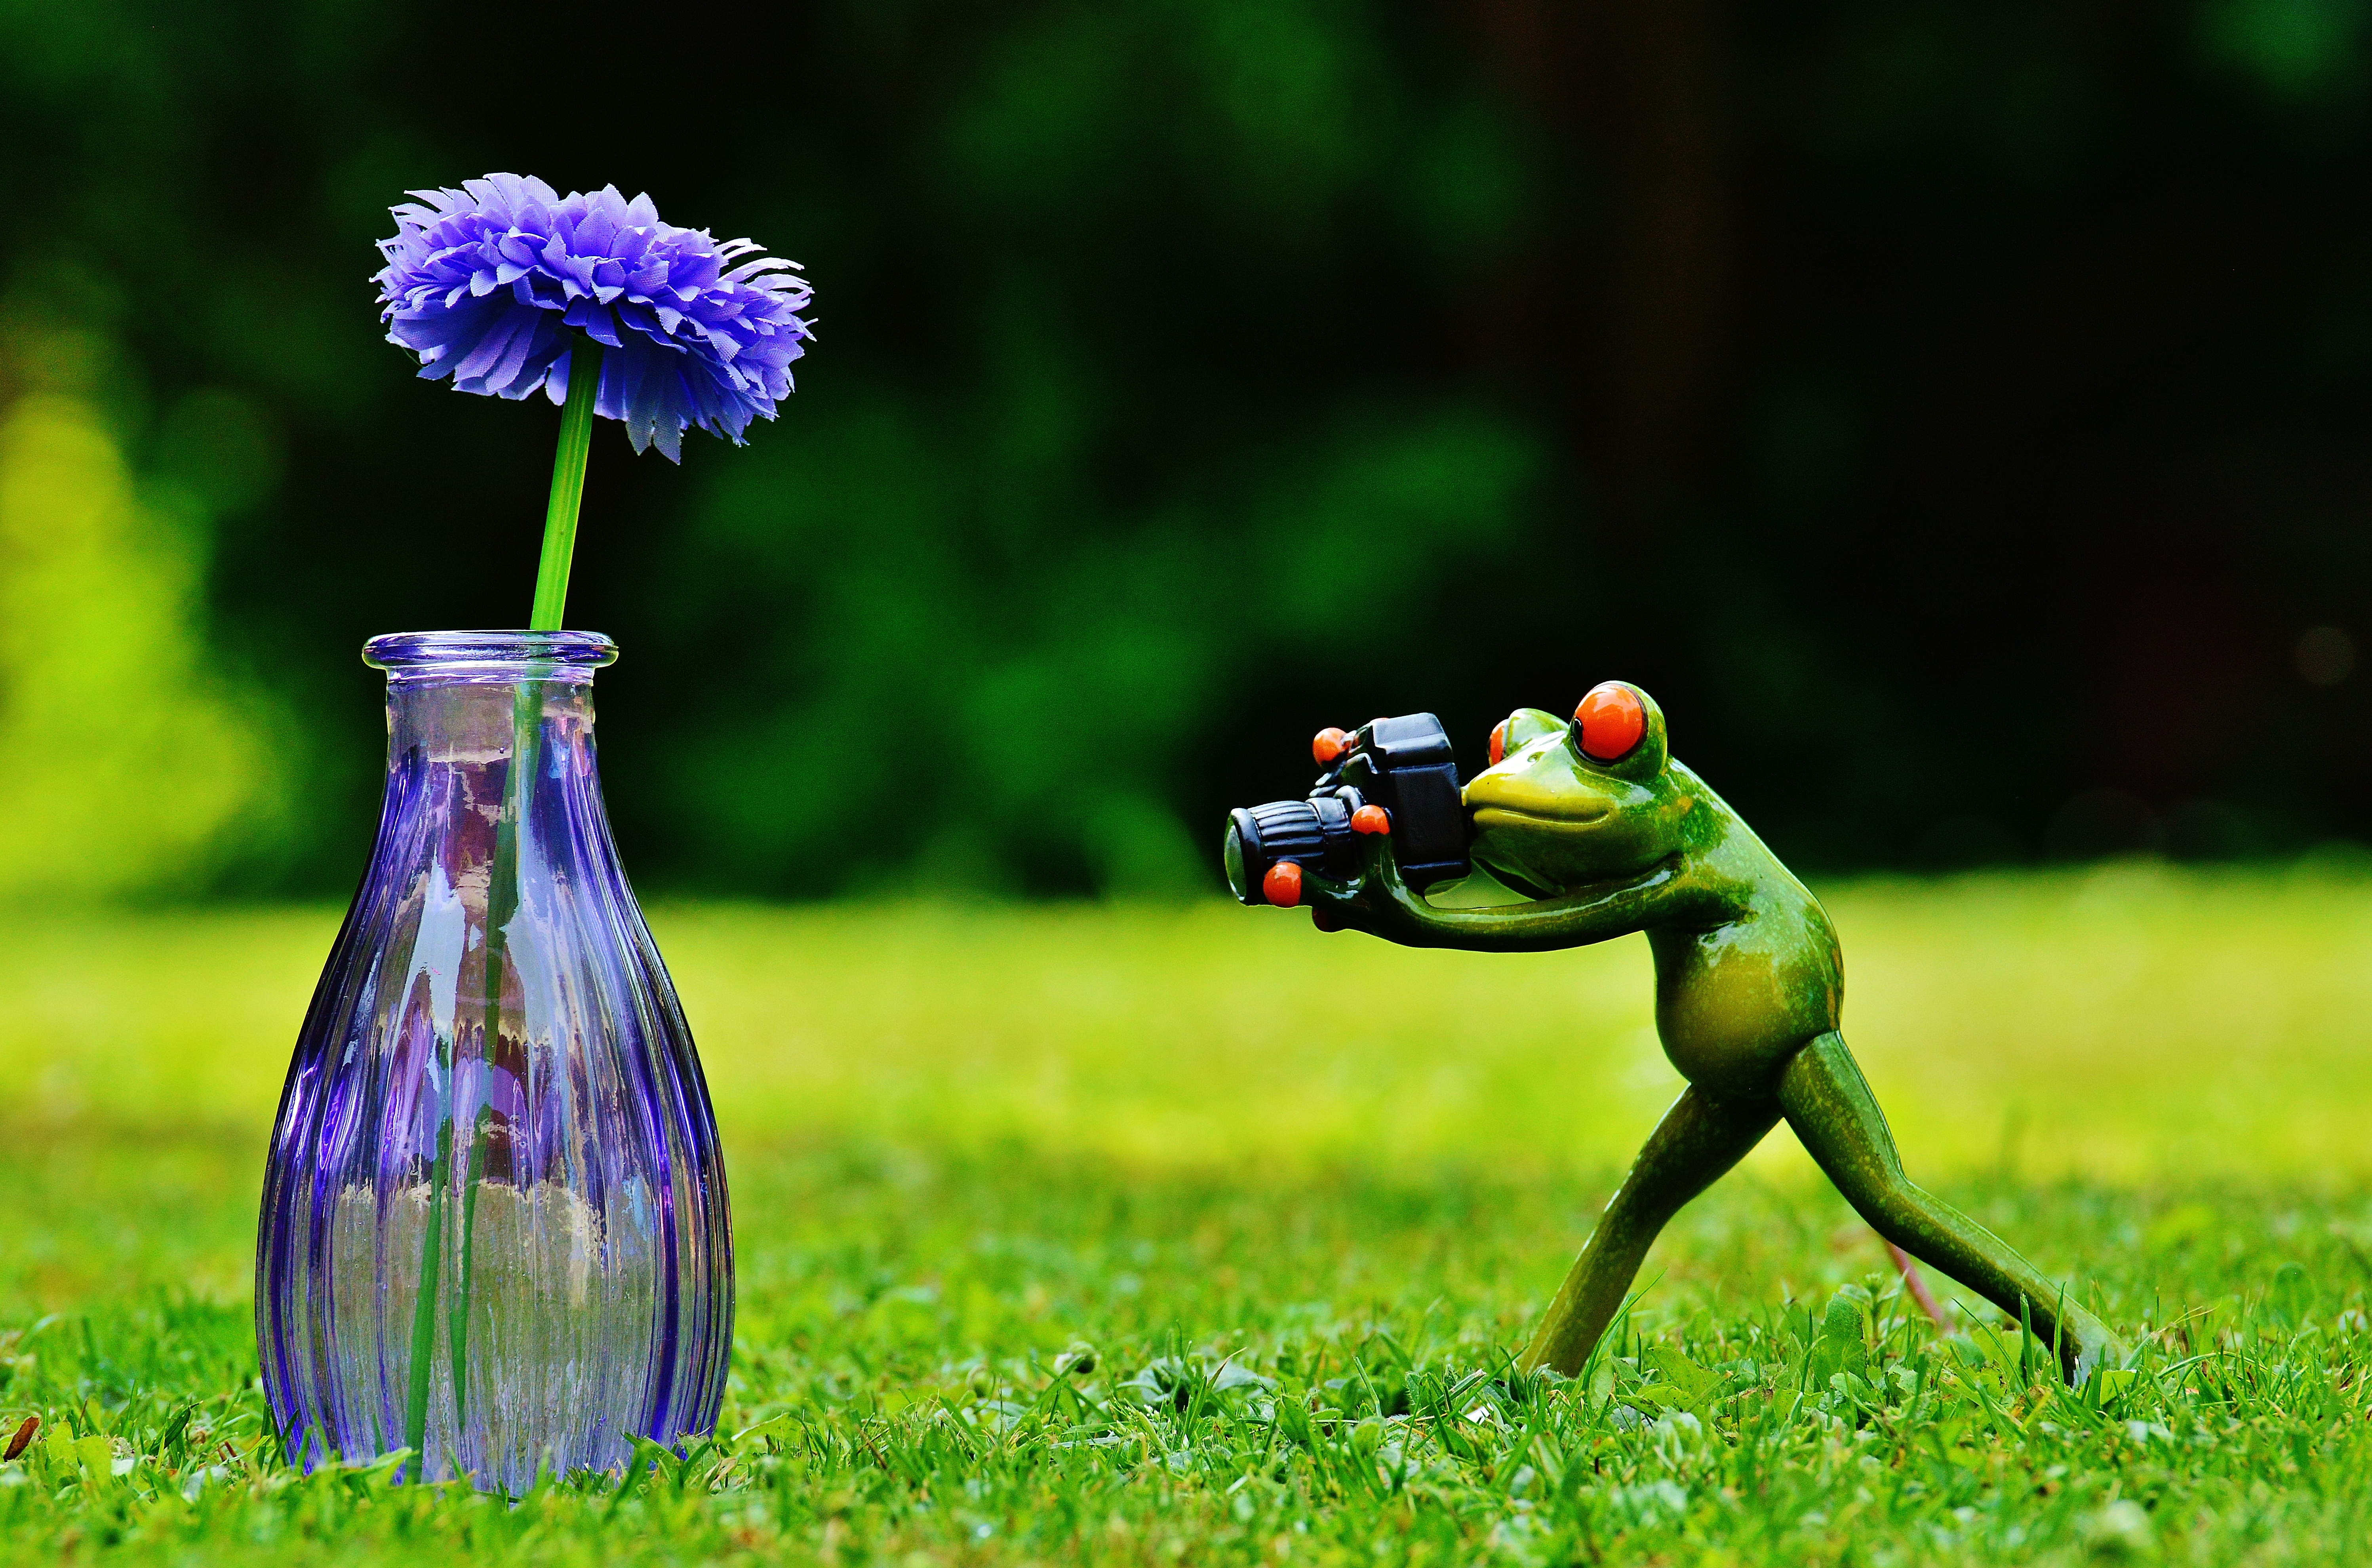
grass, lawn, photographer, meadow, sweet, flower, cute, vase, decoration, green, frog, garden, fun, figure, photograph, funny, frogs, macro photography, art stone